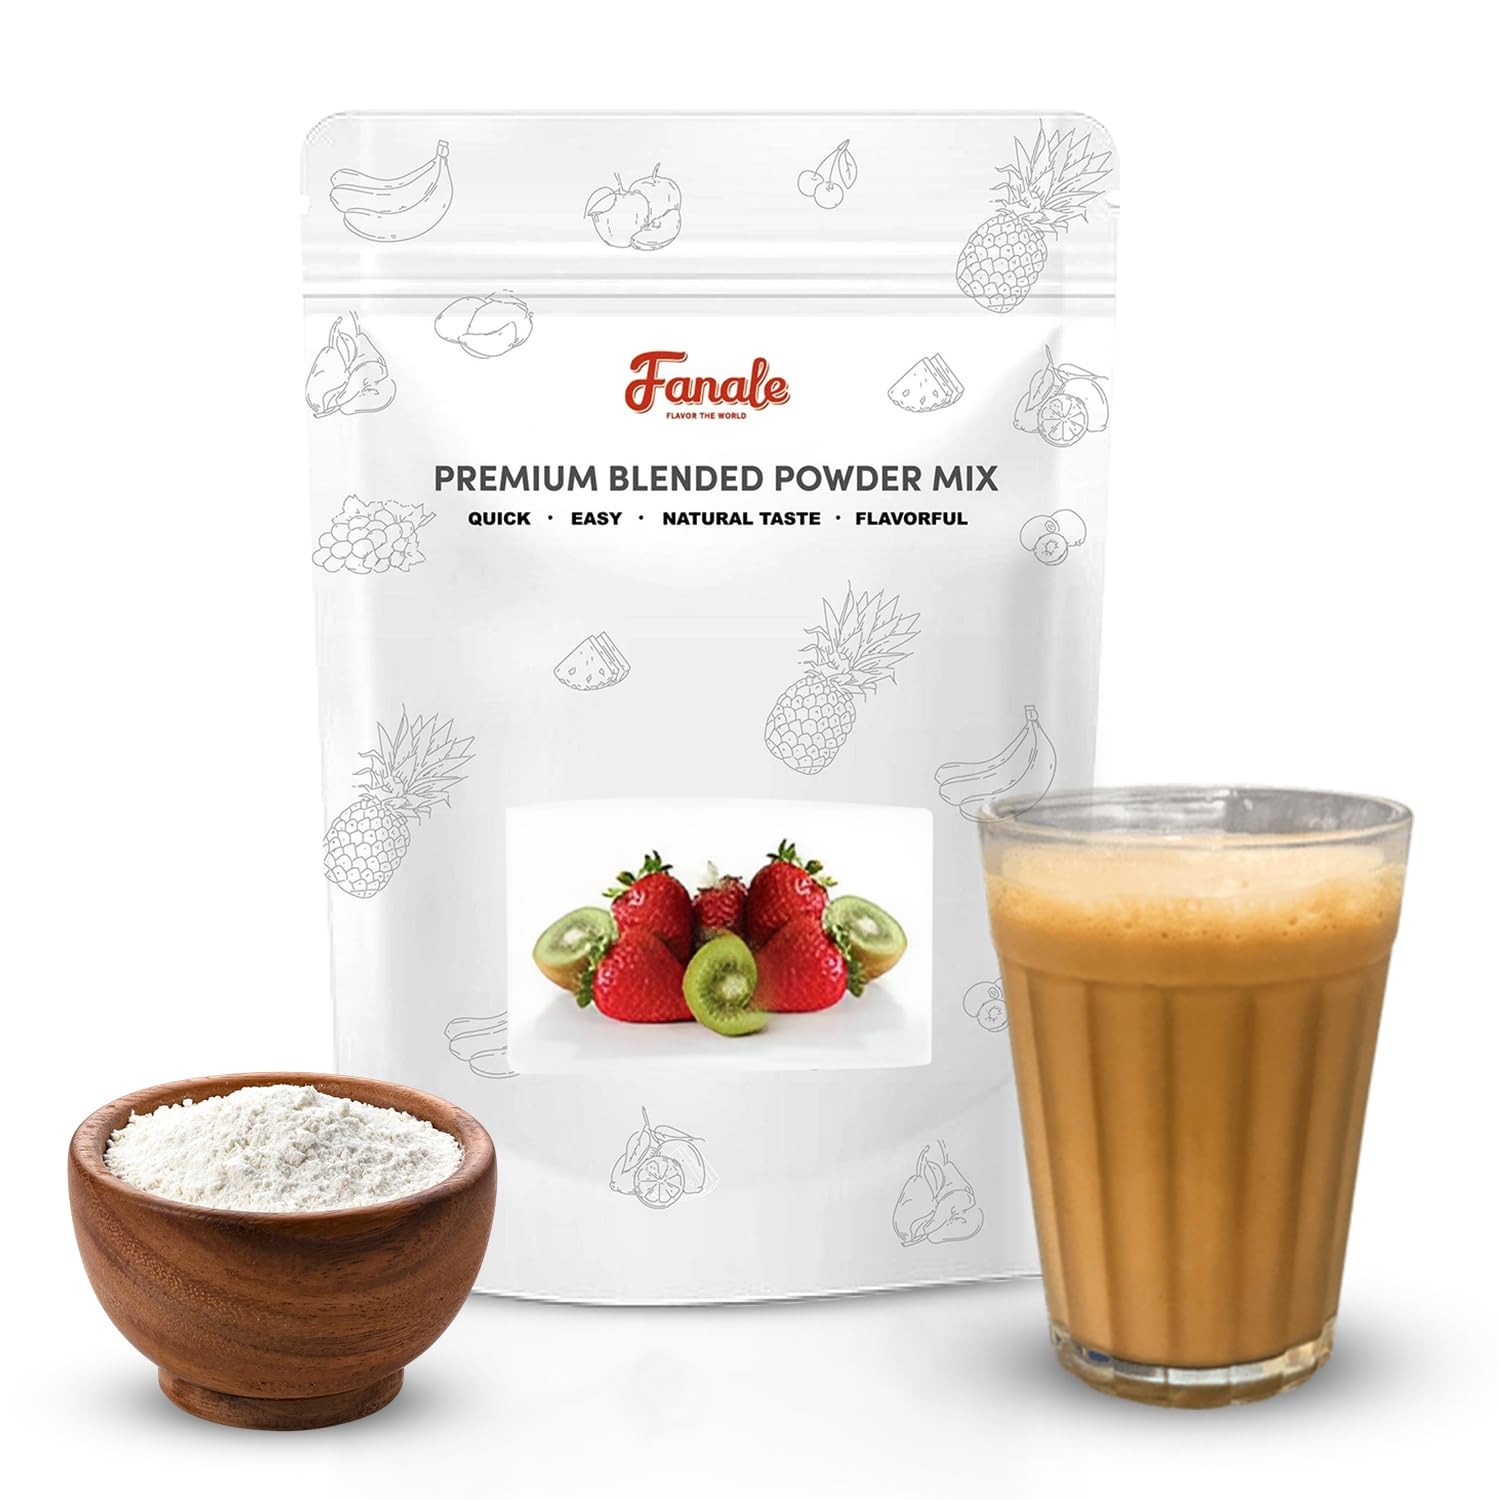
Item Name: Fanale Premium Milk Tea Flavoring Powder | Perfect for Baking, Smoothies, Desserts and Drinks | Instant Flavoring Powder for Boba Milk Tea - 2.2 Pounds (Pack of 20)
Bullet Point 1: 𝐌𝐮𝐥𝐭𝐢-𝐩𝐮𝐫𝐩𝐨𝐬𝐞 𝐢𝐧𝐠𝐫𝐞𝐝𝐢𝐞𝐧𝐭:This Milk Tea flavor powder can be used in a variety of recipes, including baked goods, smoothies, drinks, and more. It's a versatile ingredient that can be added to almost anything to give it a nutty flavor.
Bullet Point 2: 𝐌𝐚𝐝𝐞 𝐰𝐢𝐭𝐡 𝐡𝐢𝐠𝐡-𝐪𝐮𝐚𝐥𝐢𝐭𝐲 𝐢𝐧𝐠𝐫𝐞𝐝𝐢𝐞𝐧𝐭𝐬 𝐟𝐨𝐫 𝐚 𝐫𝐢𝐜𝐡, 𝐚𝐮𝐭𝐡𝐞𝐧𝐭𝐢𝐜 𝐭𝐚𝐬𝐭𝐞:We only use the best ingredients to ensure that our Milk Tea flavor powder has an authentic, rich taste that will elevate your recipes. You can trust that this product is made with care and attention to detail.
Bullet Point 3: 𝐅𝐫𝐞𝐬𝐡𝐧𝐞𝐬𝐬 & 𝐂𝐨𝐧𝐯𝐞𝐧𝐢𝐞𝐧𝐜𝐞 𝐢𝐧 𝐄𝐯𝐞𝐫𝐲 𝐔𝐬𝐞: The resealable bag that our Milk Tea flavor powder comes in makes it easy to store and use. You can keep it in your pantry or kitchen cabinet and pull it out whenever you want to add some nutty flavor to your creations.
Bullet Point 4: 𝐄𝐚𝐬𝐲 𝐭𝐨 𝐮𝐬𝐞: Simply measure out the desired amount of Milk Tea flavor powder and mix it into your recipe. No need to chop, grind, or blend Milk Tea, as this powder provides all the nutty flavor you need in a convenient form.
Bullet Point 5: 𝐆𝐥𝐮𝐭𝐞𝐧-𝐟𝐫𝐞𝐞 𝐚𝐧𝐝 𝐯𝐞𝐠𝐚𝐧: Our Milk Tea flavor powder is gluten-free and vegan, making it a great choice for those with dietary restrictions. It's a versatile ingredient that can be used in a wide range of recipes, including ones that are gluten-free or plant-based.
Product Description: Fanale drinks
Value: 35.2
Unit: Ounce

Price: 320